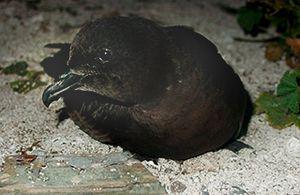
Cette liste de la faune française regroupe les espèces de Aequornithes peuplant la France métropolitaine.
Le genre Bulweria regroupe trois espèces d'oiseaux appartenant à la famille des Procellariidae.